Attempted assassination of Ronald Reagan

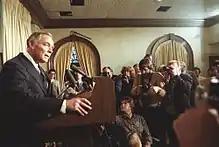
Secretary of State Alexander Haig speaks to the press about the shooting.

At the same time, a press conference was under way in the White House Briefing Room. CBS reporter Lesley Stahl asked deputy press secretary Larry Speakes who was running the government, to which Speakes responded, "I cannot answer that question at this time". Upon hearing Speakes's remark, Haig wrote and passed a note to Speakes, ordering him to leave the dais immediately. Moments later, Haig entered the Briefing Room, where he made the following controversial statement: